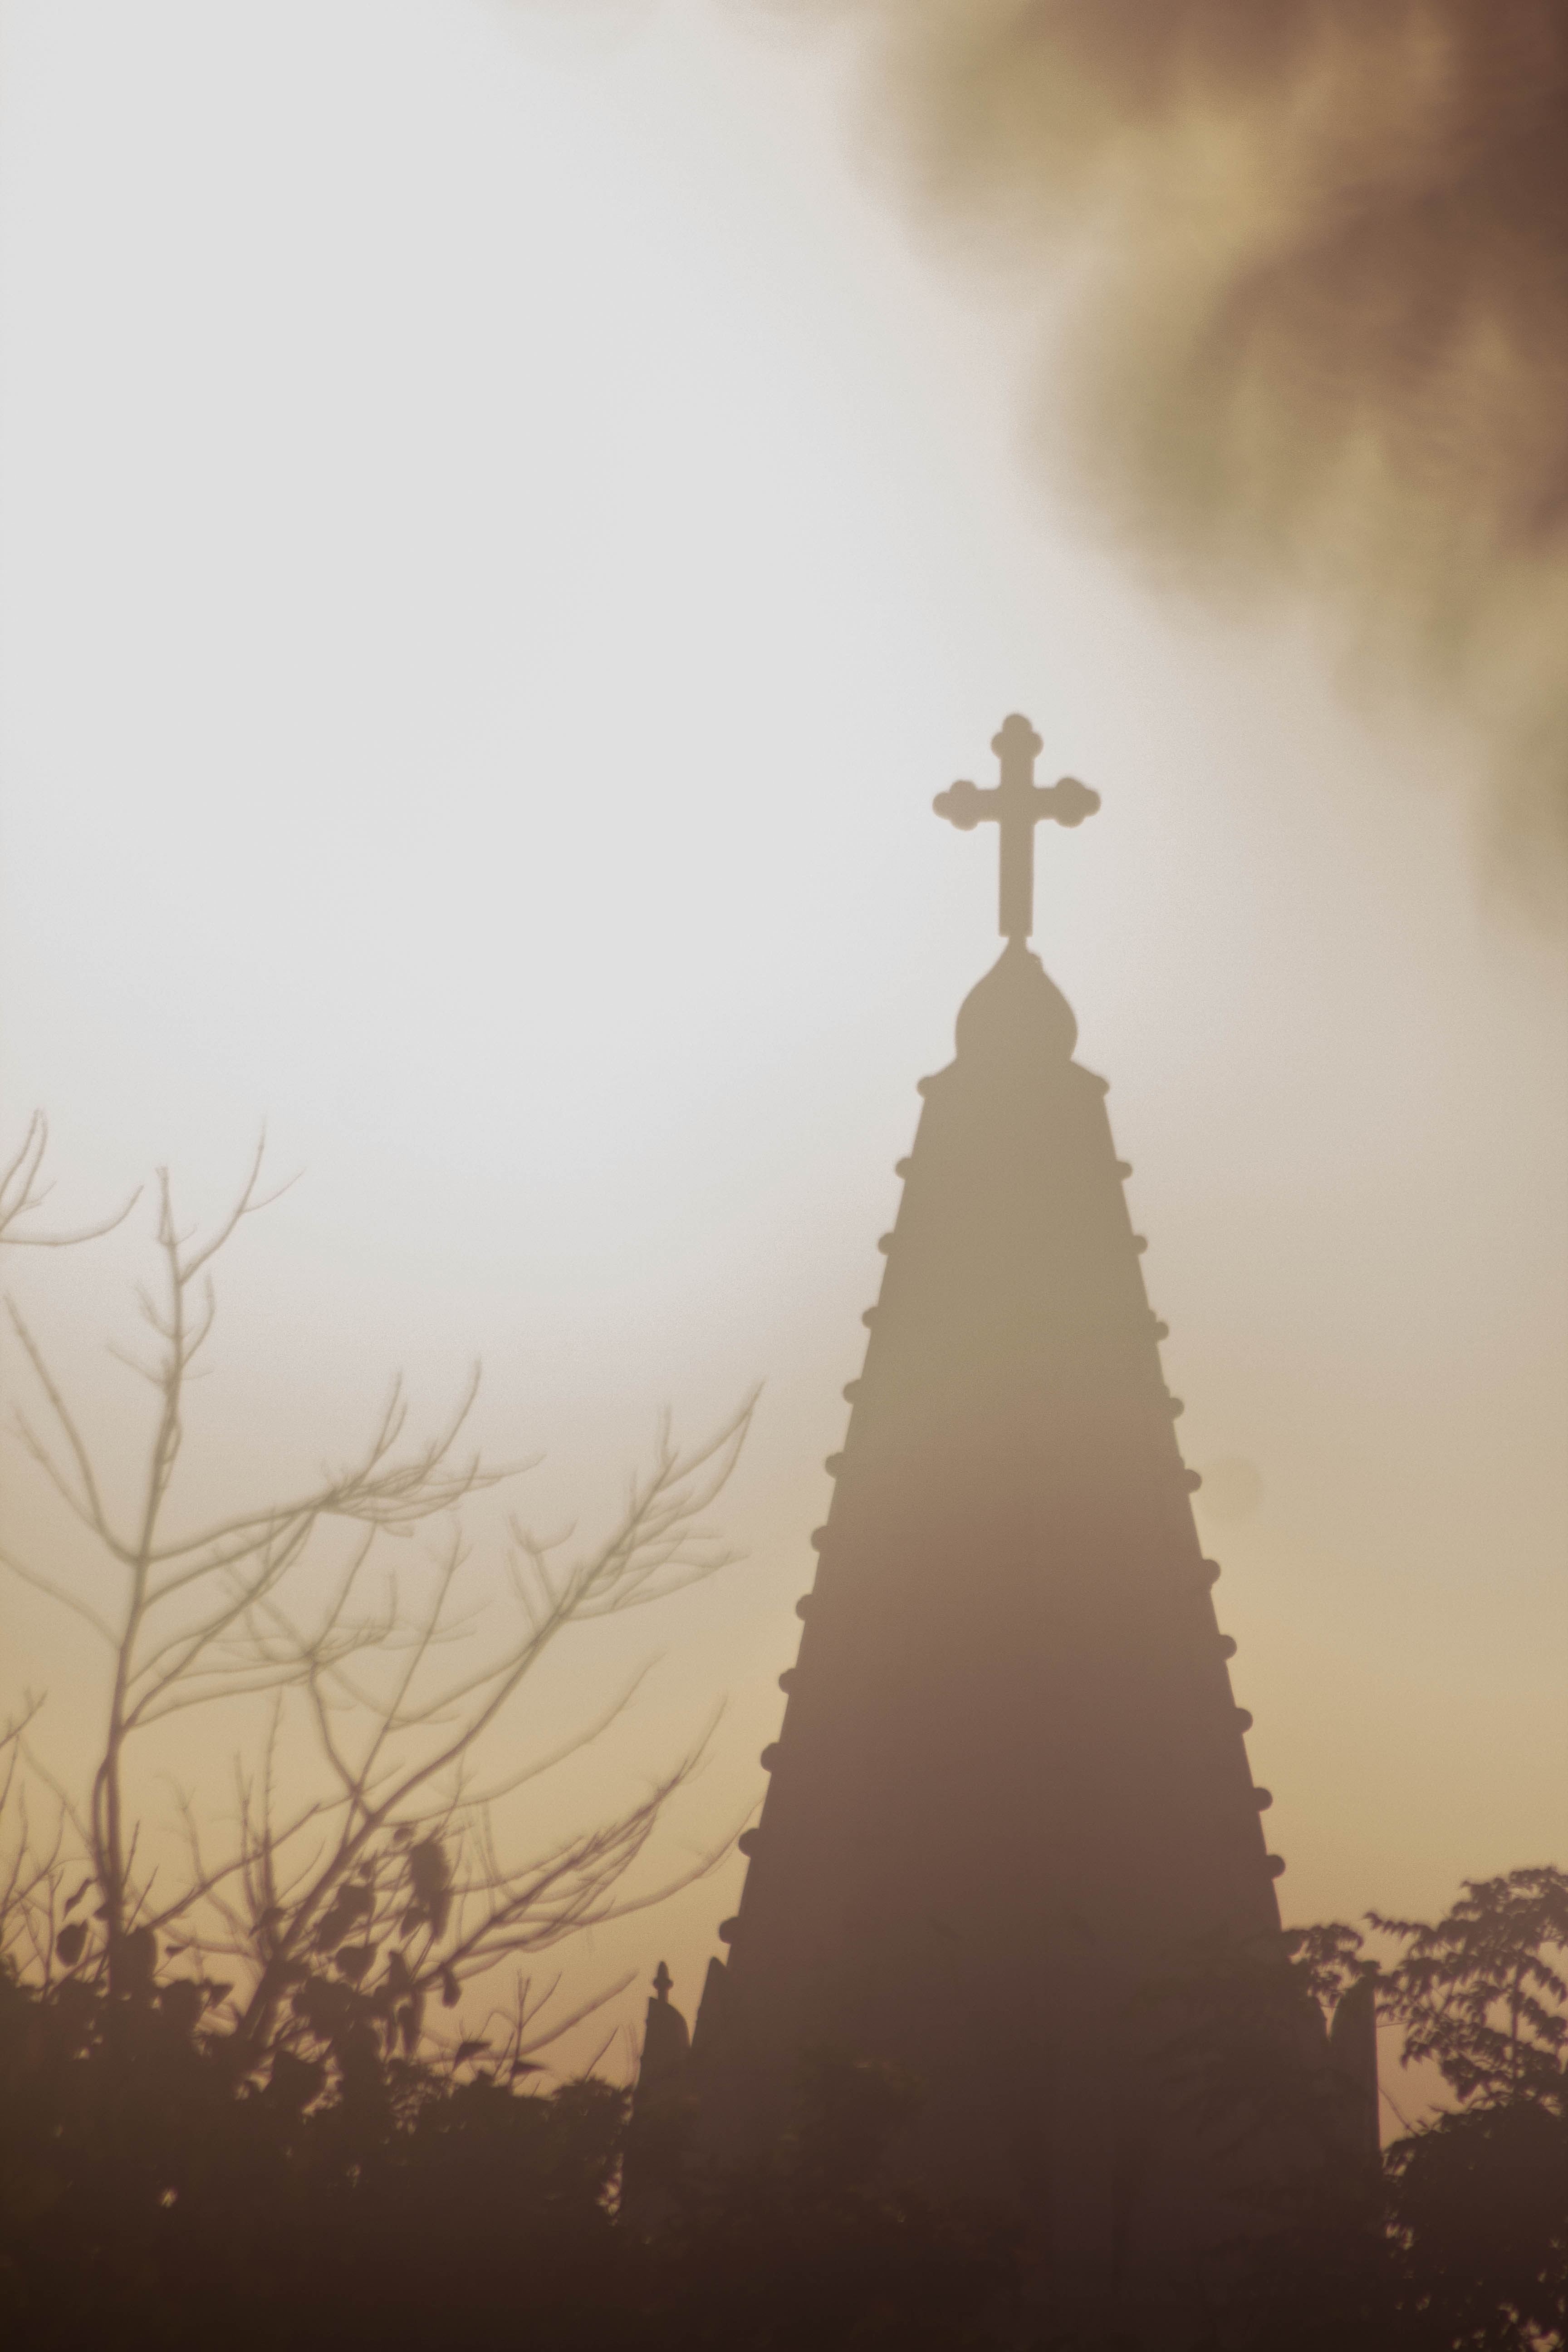
horizon, silhouette, light, cloud, sky, fog, sunrise, sunset, mist, sunlight, morning, dawn, dusk, evening, tower, haze, temple, atmospheric phenomenon